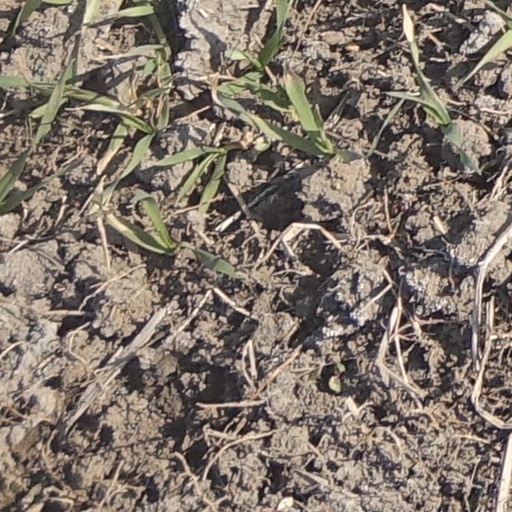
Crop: wheat